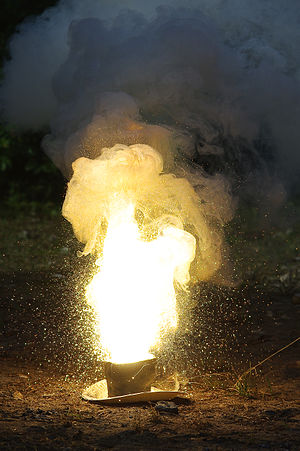
Fysisk kemi
Reaktion mellem aluminium og Ferro (III) oxid leder til en termodynamisk reaktion
Fysisk kemi er et videnskabeligt felt, der befinder sig i overgangen mellem kemi og fysik. Fysisk kemi beskæftiger sig især med kemisk termodynamik, kemisk kinetik, kvantekemi, statistisk mekanik, og spektroskopi.